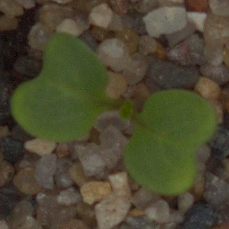
Label: charlock